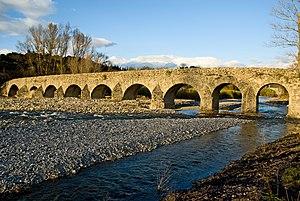
Pont romain, Le Pont (Classé, 1986) This building is classé au titre des Monuments Historiques. It is indexed in the Base Mérimée, a database of architectural heritage maintained by the French Ministry of Culture,
Cette liste de ponts de France présente une liste de ponts remarquables de France, tant par leurs caractéristiques dimensionnelles, que par leur intérêt architectural ou historique.
Cet article recense les monuments historiques de l'Ardèche, en France. Pour les monuments historiques de la commune de Bourg-Saint-Andéol, voir la liste détaillée des monuments historiques de Bourg-Saint-Andéol
L'Escoutay est une rivière française affluente du Rhône dans le département de l'Ardèche, en région Auvergne-Rhône-Alpes. Coulant vers l'est en descendant vers le Rhône, il passe successivement à Alba-la-Romaine, Saint-Thomé, Saint-Alban et se jette dans le fleuve au nord de Viviers. De nombreux ruisseaux le rejoignent.